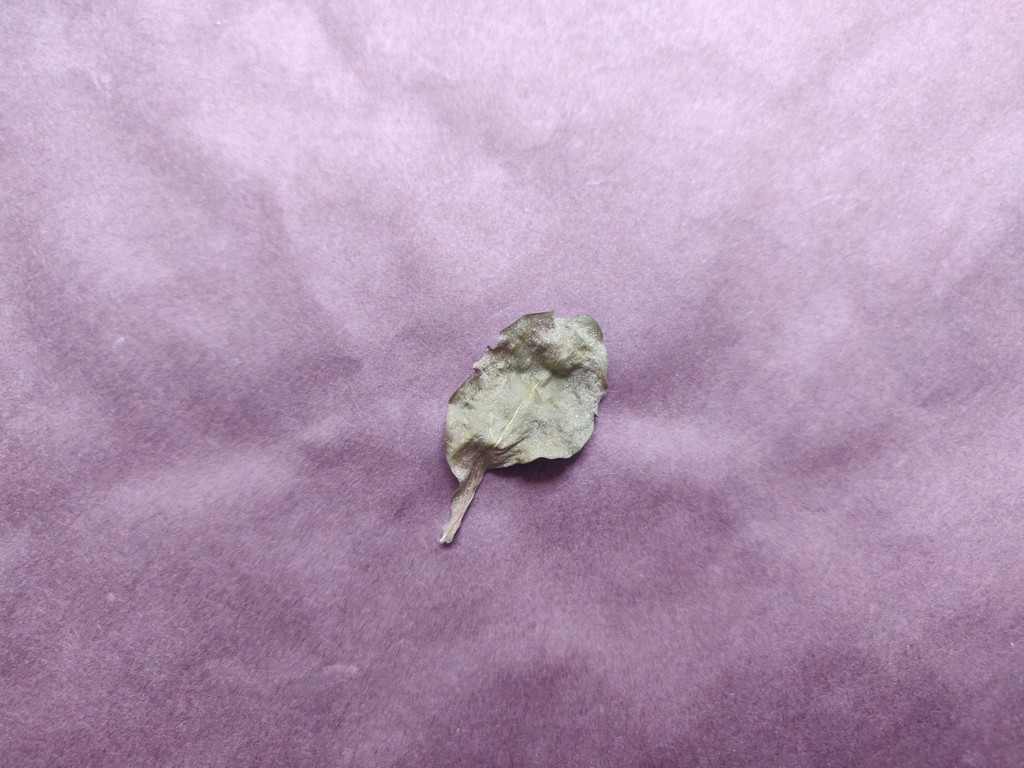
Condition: Dried
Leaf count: single
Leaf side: unknown